Brockton, Massachusetts

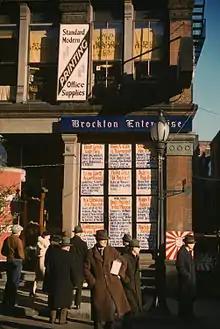
Headlines posted in street-corner window of newspaper office ("Brockton Enterprise"), 60 Main Street, Brockton, Massachusetts, December 1940. Additionally upstairs, the first main offices of W.B. Mason.

As of the census of 2020, there were 105,643 people, 31,440 households, and about 3.04 people living in each household, and about an average family size of 3.59. The population density was 4,486.3 people per square mile. The racial makeup of the city treating Hispanics as if a separate race was 27.8% White, 33.8% African American, 0.2% Native American, 2.1% Asian, 0.03% Pacific Islander, 6.9% other race; 17.1% Mixed race or Multiracial, and 12.1% Hispanic or Latino of any race. The African-American population in Brockton has grown significantly since the beginning of the early 2000s. The most reported ancestries in 2020 were: